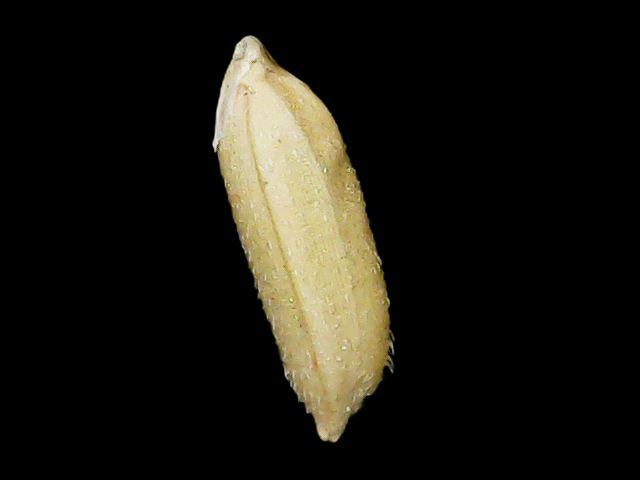
Rice variety: Binadhan16